Nanaia Mahuta

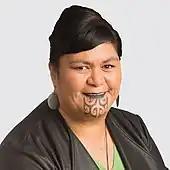
Official portrait, 2020

As a first-term opposition MP, Mahuta was appointed as a member of the regulations review committee and the electoral law committee. She was also the Labour party spokesperson for Māori education. From 1999 to 2005, the first two terms of the Fifth Labour Government, Mahuta was variously a member of the justice and electoral, Māori affairs, education and science, local government and environment committees, and was chair of the Māori affairs committee from August 2004 to August 2005.